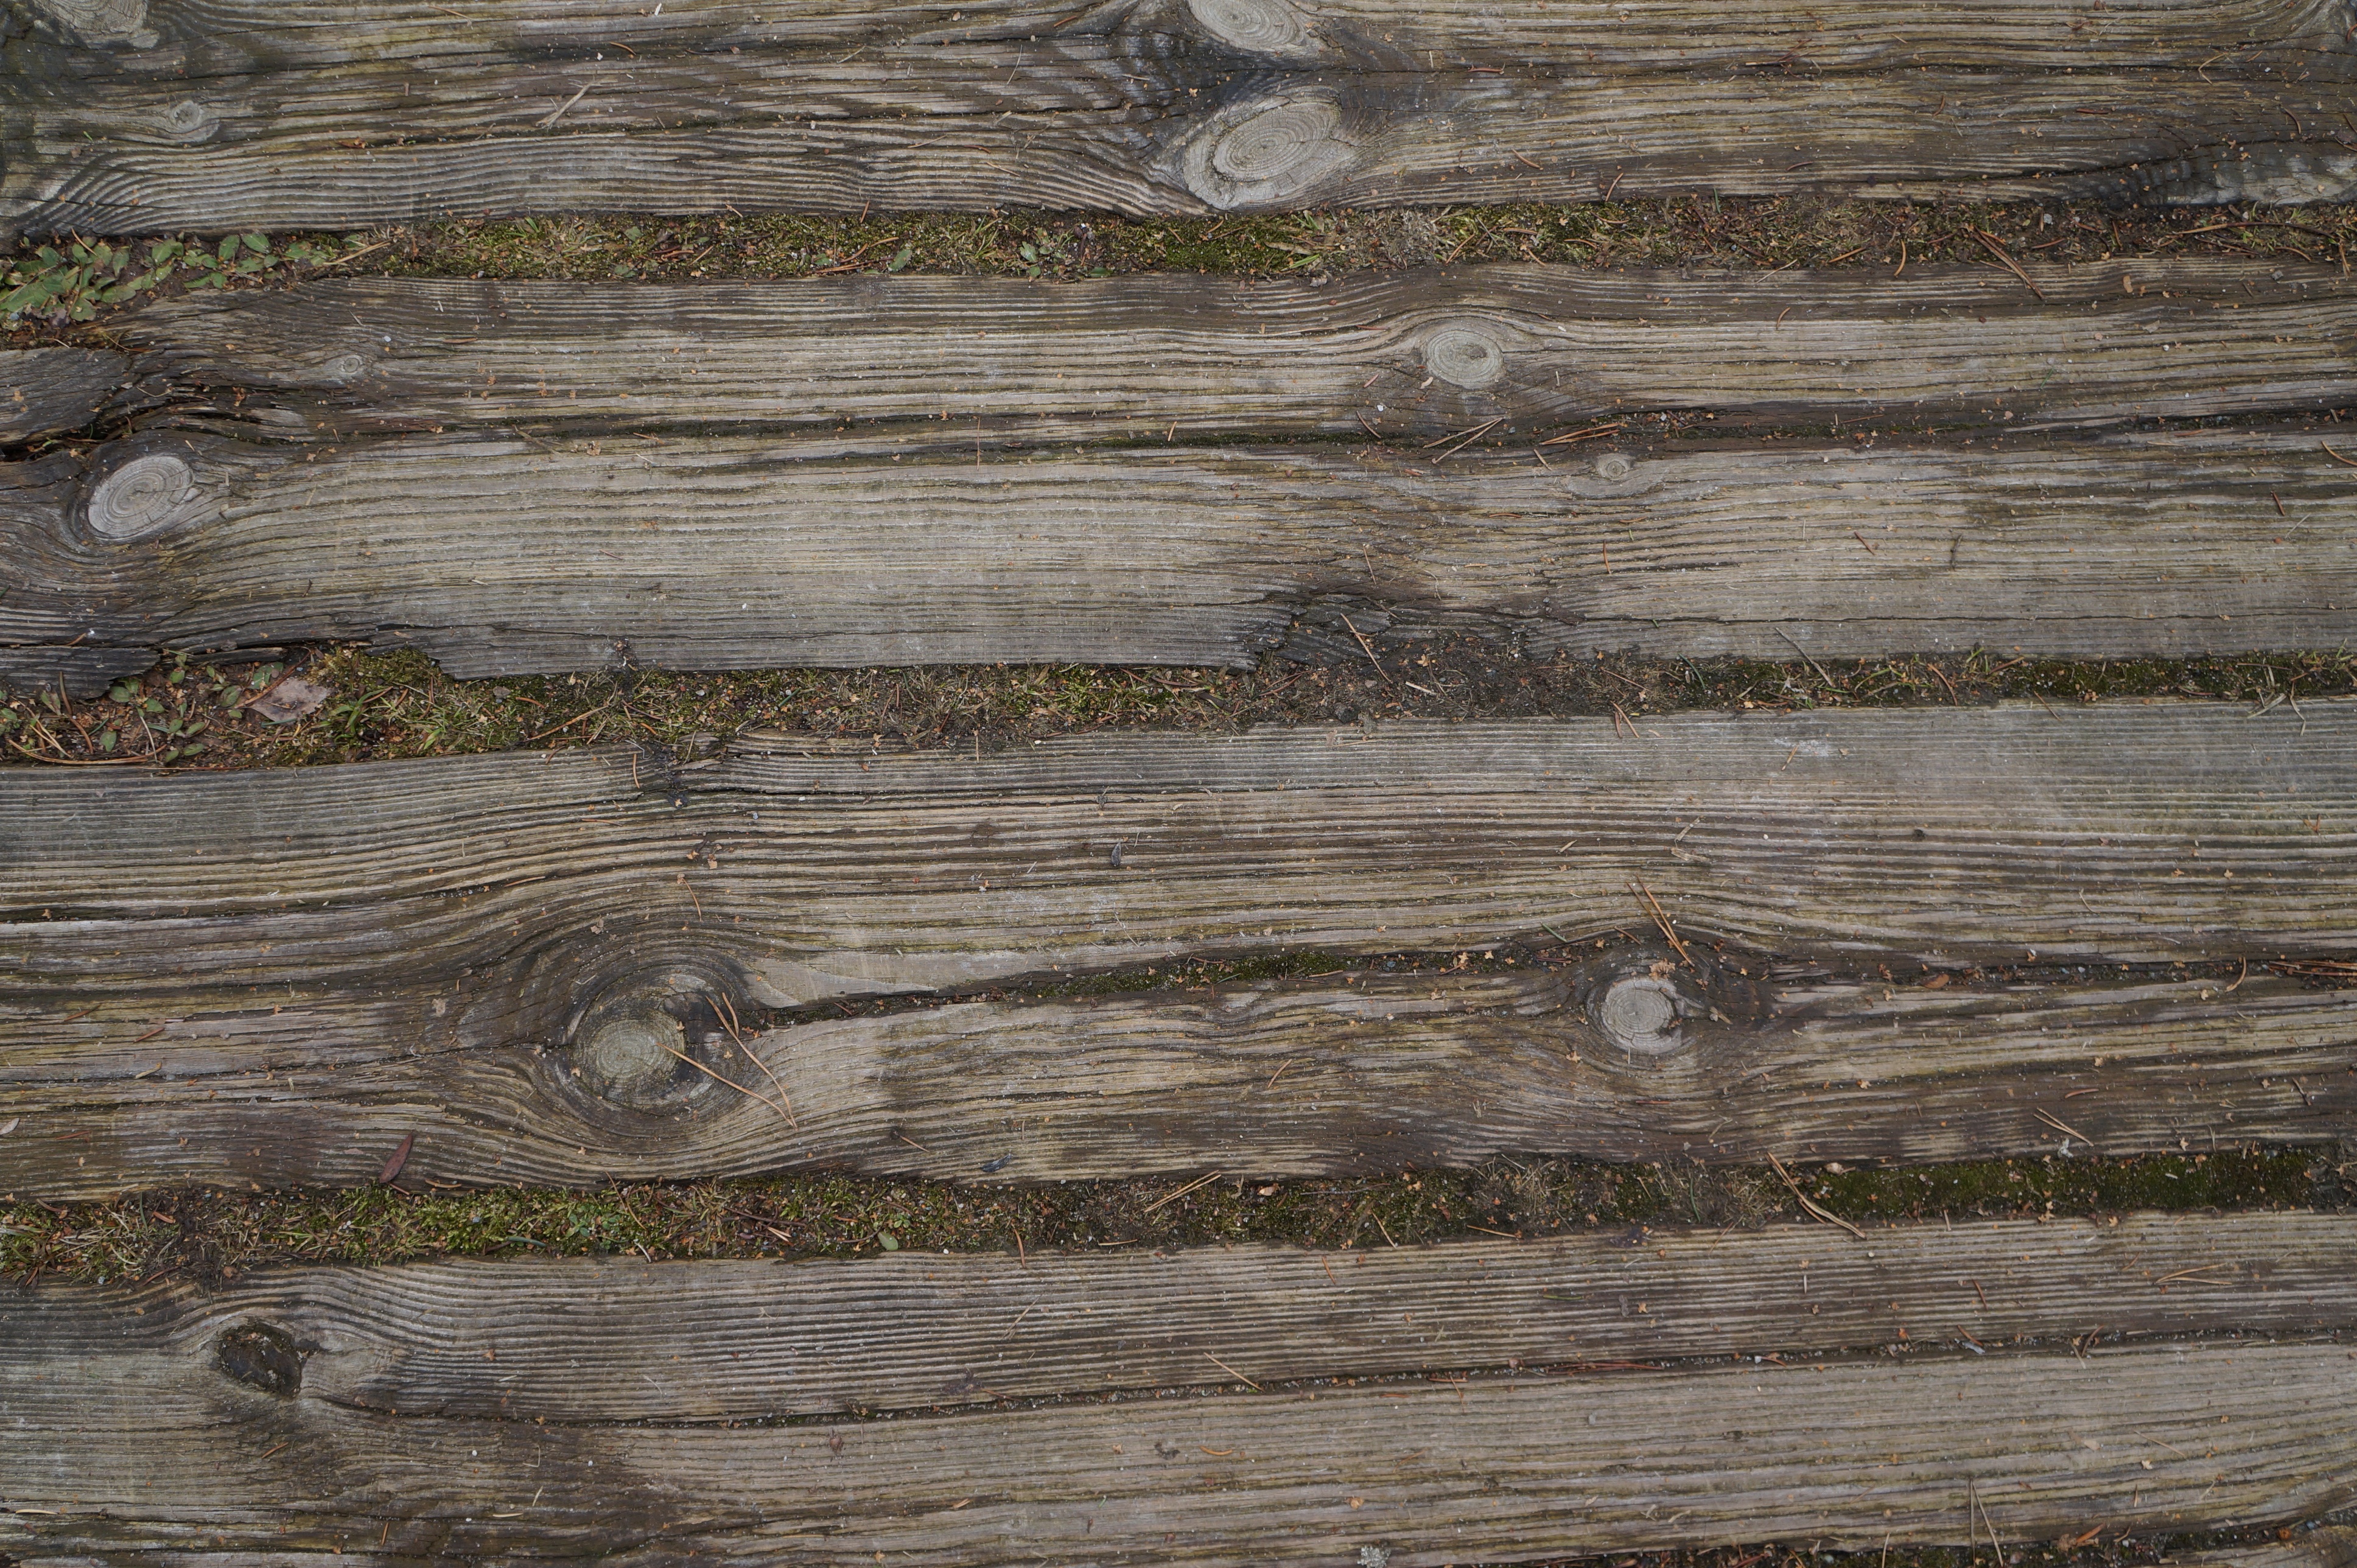
tree, rock, wood, texture, leaf, floor, trunk, wall, pattern, brown, background, wooden wall, wall boards, flooring